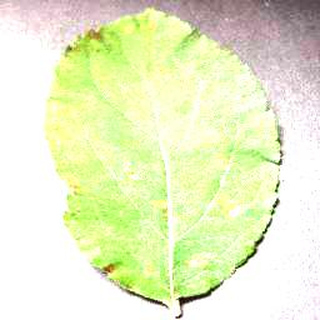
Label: apple_cedar_apple_rust